Purple urine bag syndrome

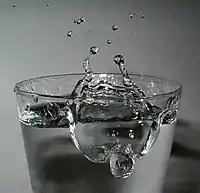
Drinking lots of water can help with preventing the development of UTI's that promote the growth of bacteria involved in purple urine bag syndrome.

To prevent bacterial infections like UTI's that can lead to purple urinary bag syndrome, it is advised to drink lots of water and avoid things like "sugar, caffeine, and alcohol" ("Purple Urine Bag" 2020). There is some research that points to cranberry pills as a means of reducing the occurrence of urinary tract infections, an infection caused by the accumulation of bacteria in the urinary system which includes the bladder and kidneys. Cranberry juice on the other hand has too much sugar to be as beneficial as the cranberry pill. In terms of bowel movements, it is encouraged to promote gut health, by doing certain activities like exercising and consuming lots of fluids and fiber. Besides consuming large amounts of fluid and fiber, avoiding sugar, caffeine, and alcohol, taking cranberry pills, and exercising, it is recommended to frequently use the restroom to clear the bladder, urinate after sexual intercourse, and lastly wipe your underside thoroughly to prevent the spread of bacteria to your private parts; all of these tips will ultimately prevent the development of UTI's and furthermore decrease the likelihood of attaining purple urine bag syndrome. Some sources note that taking probiotics too can help with promoting the growth of good bacteria and edging out the bad bacteria involved in UTI's. Finally, it is helpful to consistently change the catheter and drainage bag, which is a bag that receives urine from the catheter, in order to inhibit the formation of harmful bacteria that can cause this condition of purple discoloration of the urine.